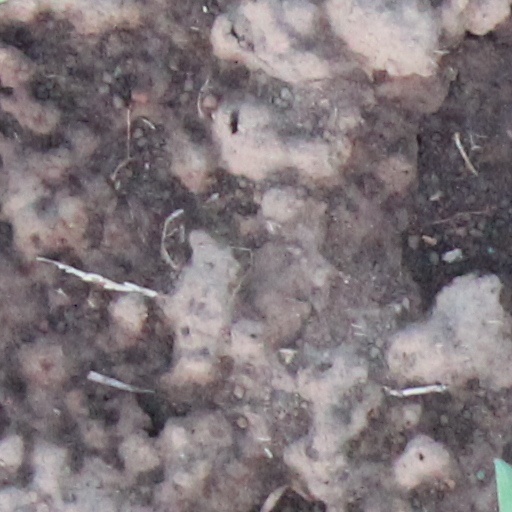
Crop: wheat